Cinema of Italy

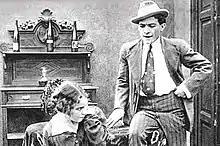
"Lost in the Dark" by Nino Martoglio (1914), considered a precursor to the Italian neorealism movement of the 1940s and 1950s.

In the 1910s, the Italian film industry developed rapidly. In 1912, the year of the greatest expansion, 569 films were produced in Turin, 420 in Rome and 120 in Milan. Popular early Italian actors included Emilio Ghione, Alberto Collo, Bartolomeo Pagano, Amleto Novelli, Lyda Borelli, Ida Carloni Talli, Lidia Quaranta and Maria Jacobini.